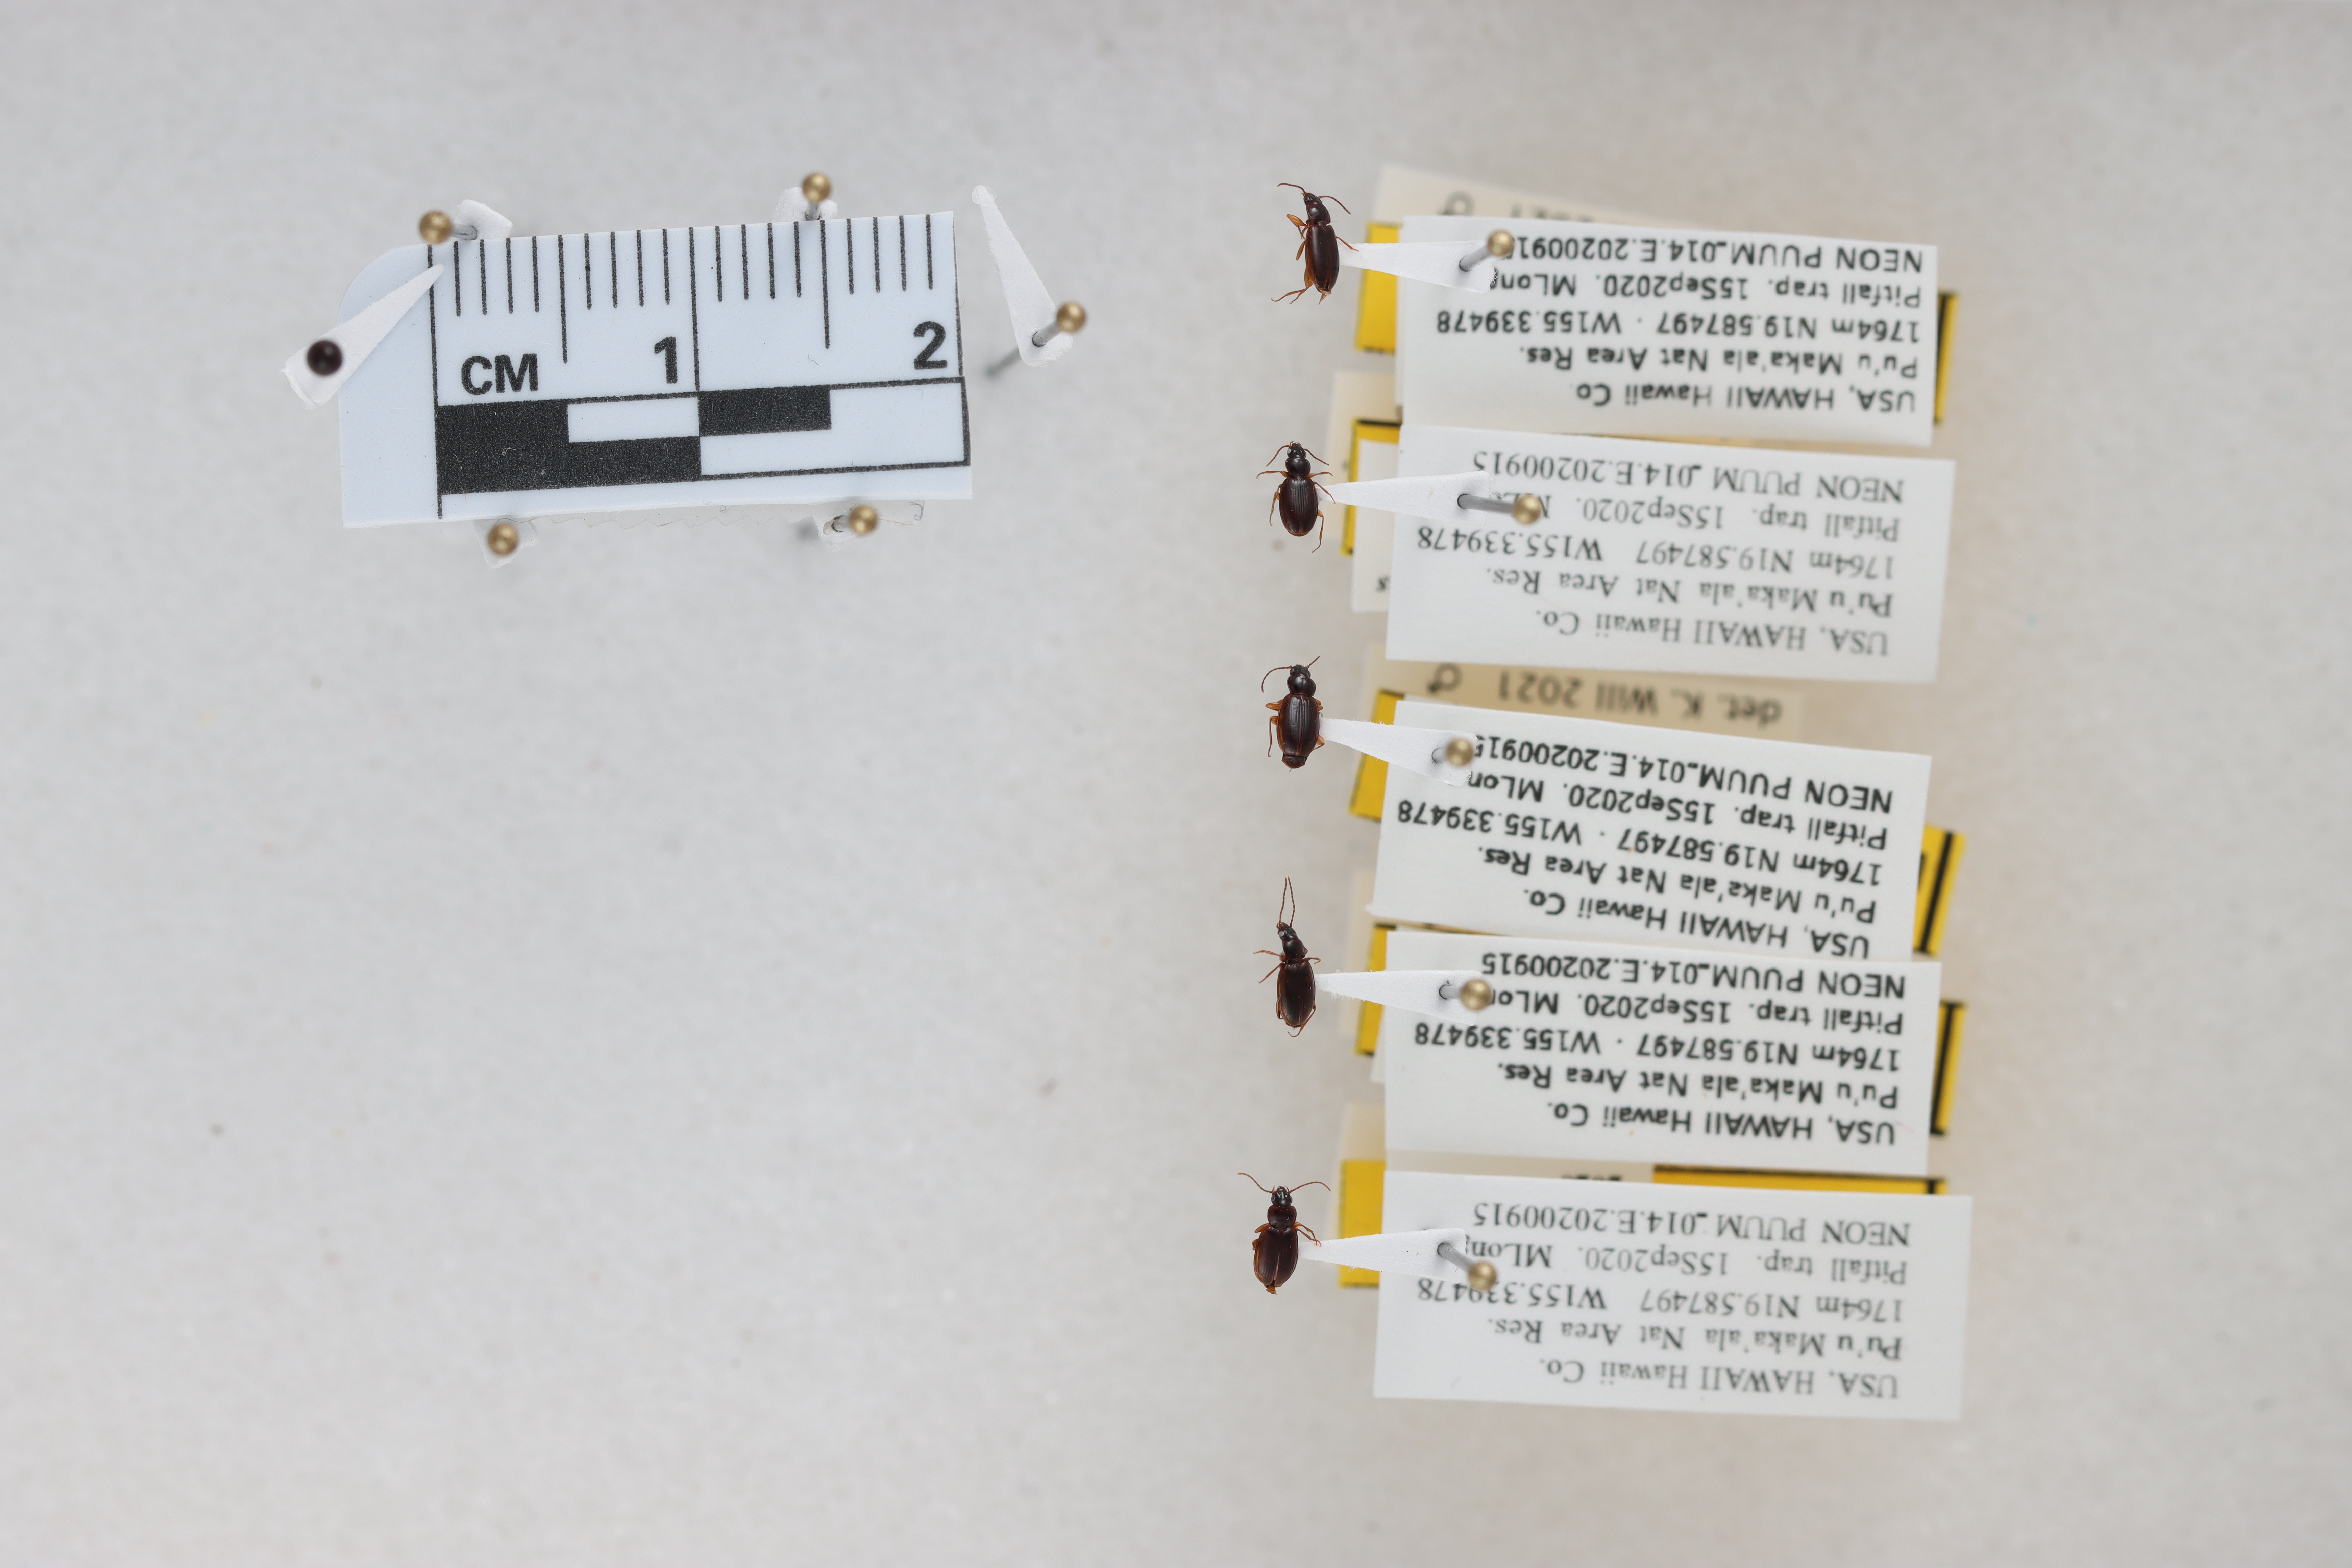
Beetle 1 — elytra length: 0.244 cm, elytra max width: 0.126 cm, basal pronotum width: 0.066 cm

Beetle 2 — elytra length: 0.216 cm, elytra max width: 0.146 cm, basal pronotum width: 0.072 cm

Beetle 3 — elytra length: 0.233 cm, elytra max width: 0.162 cm, basal pronotum width: 0.087 cm

Beetle 4 — elytra length: 0.234 cm, elytra max width: 0.143 cm, basal pronotum width: 0.068 cm

Beetle 5 — elytra length: 0.219 cm, elytra max width: 0.156 cm, basal pronotum width: 0.082 cm